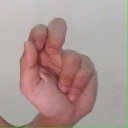
अक्षर: ढ